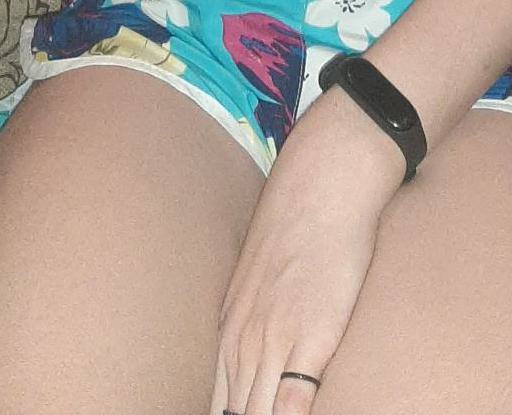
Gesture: no_gesture